Cecil John Kinross

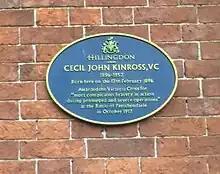
Blue plaque at the birthplace of Kinross

Kinross returned to Alberta after the war and was given a plot of land in Lougheed. He never married and died at the Lougheed Hotel in on 21 June 1957. He is buried in the Soldier's Plot in Lougheed.